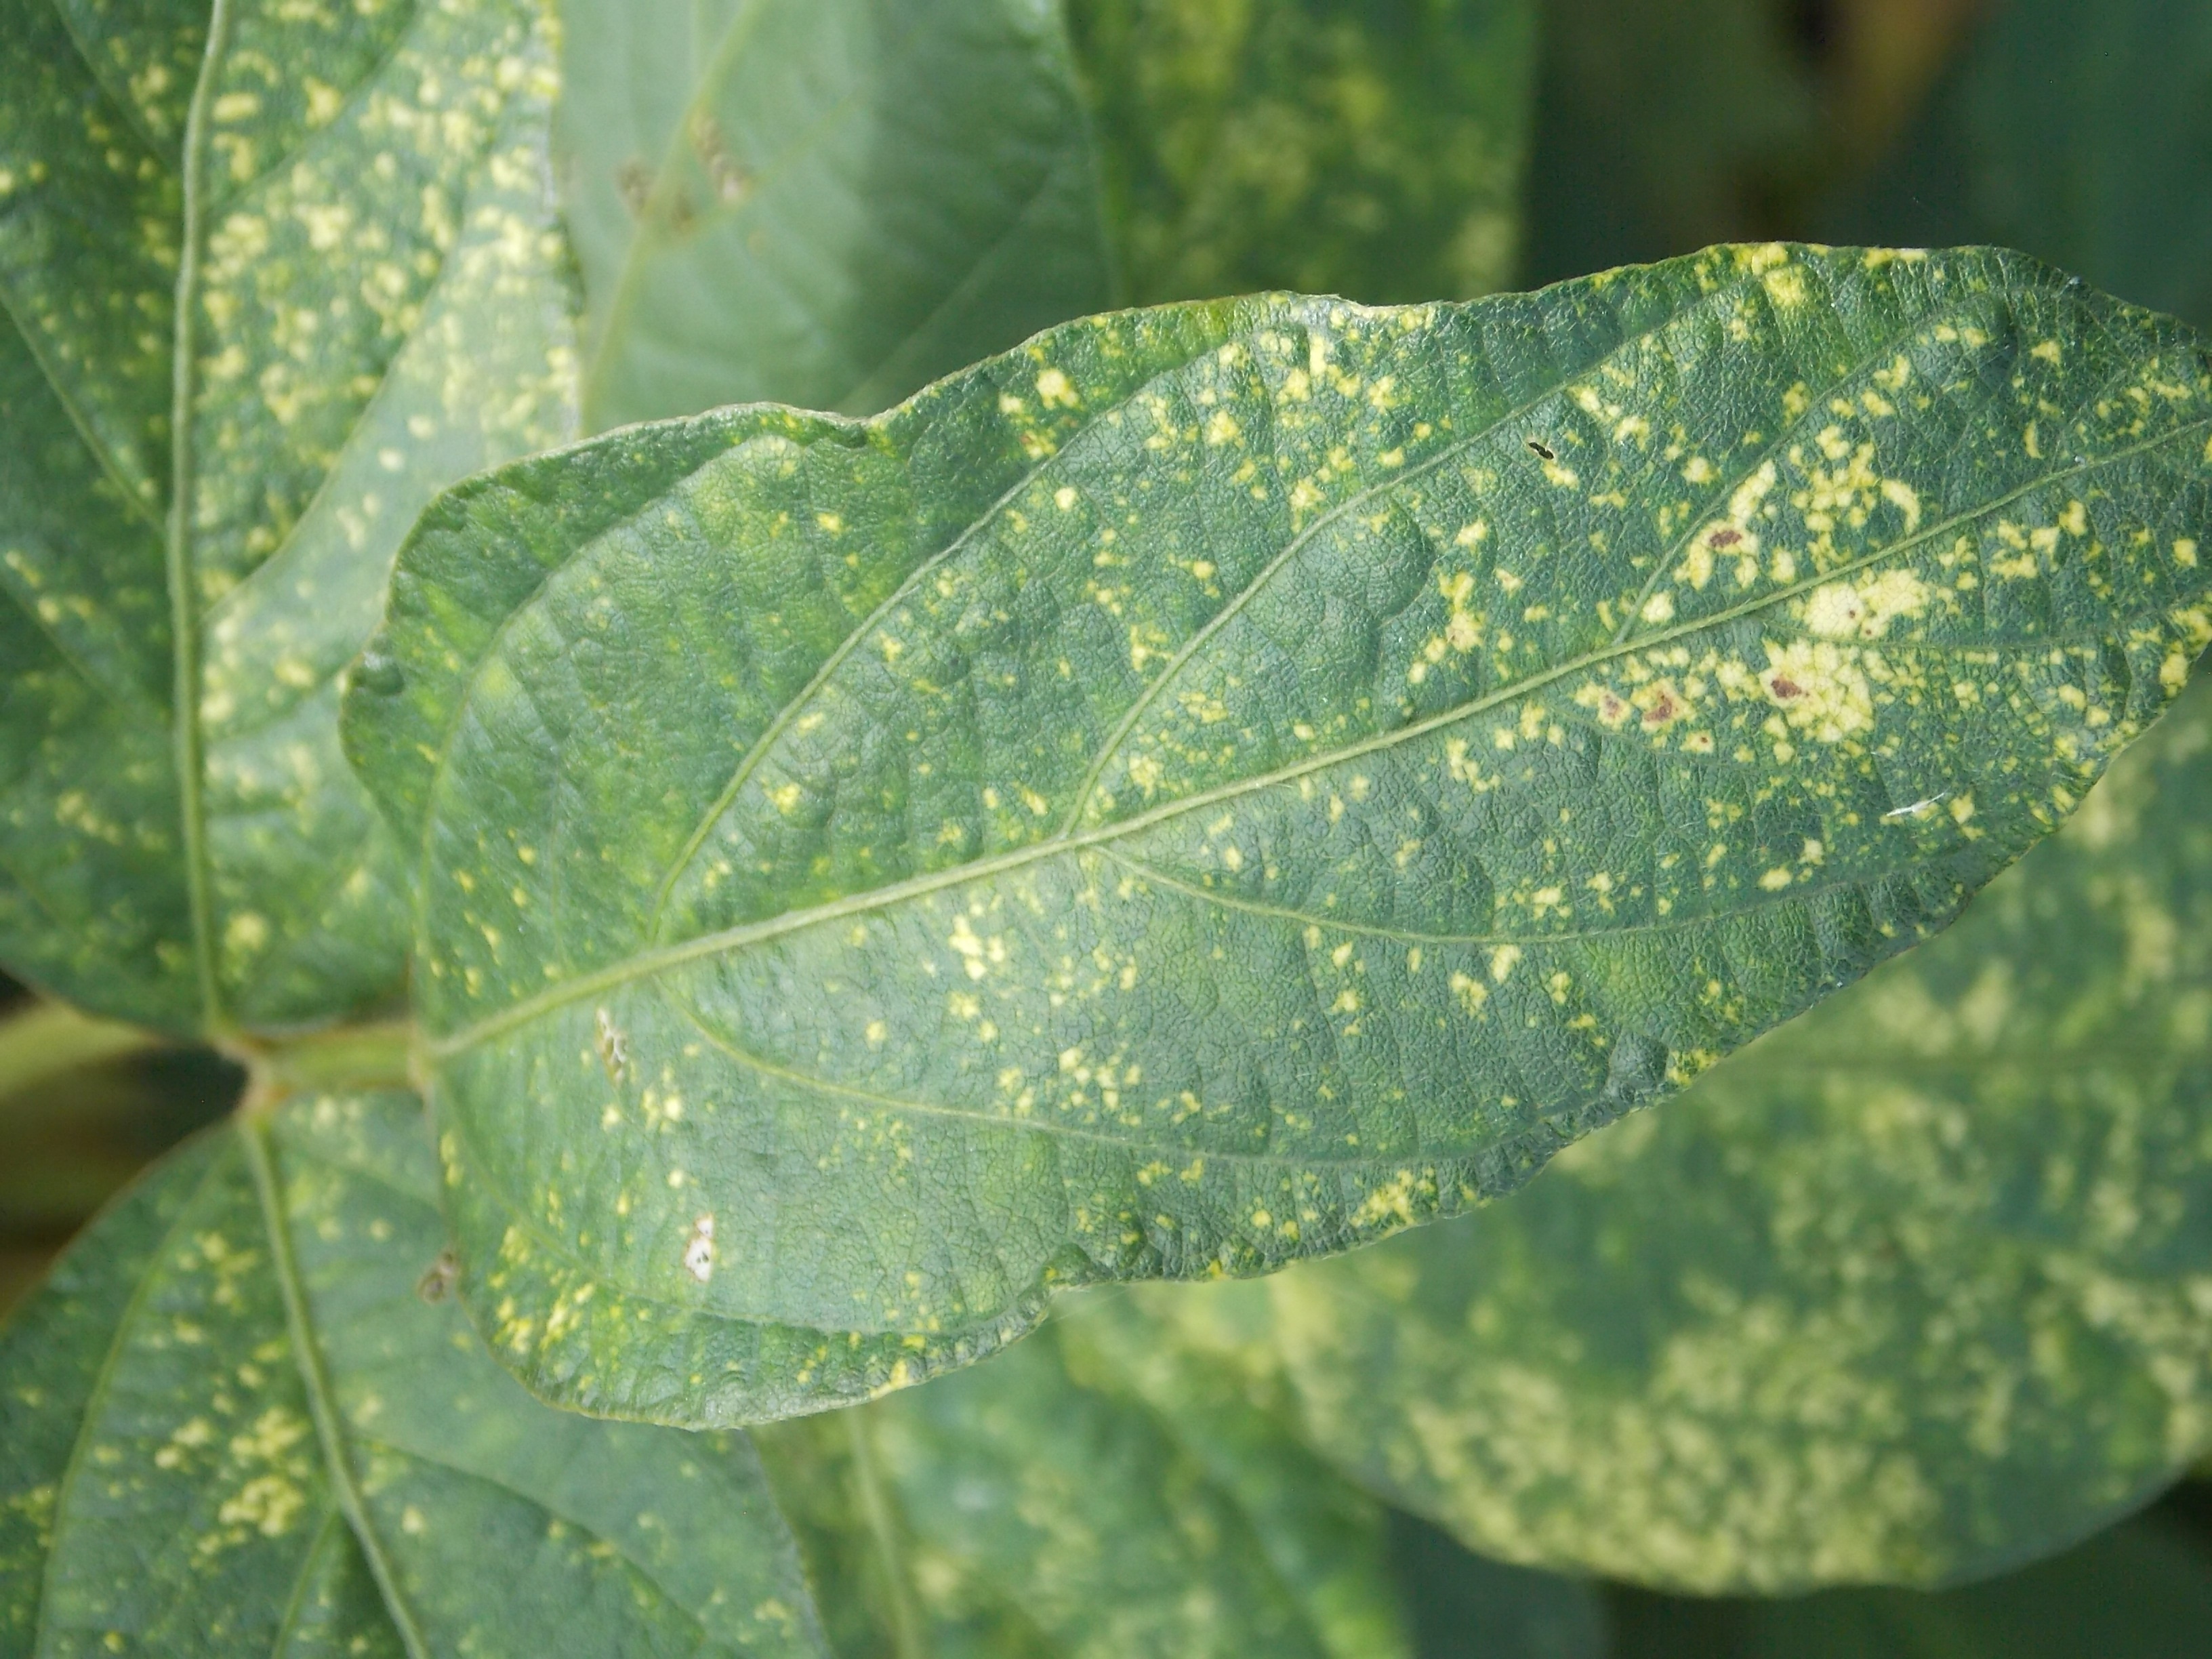
Label: Disease